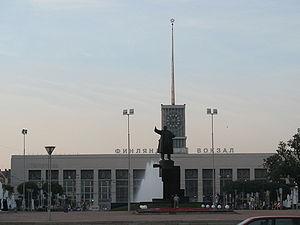
Saint-Pétersbourg. Gare de Finlande.